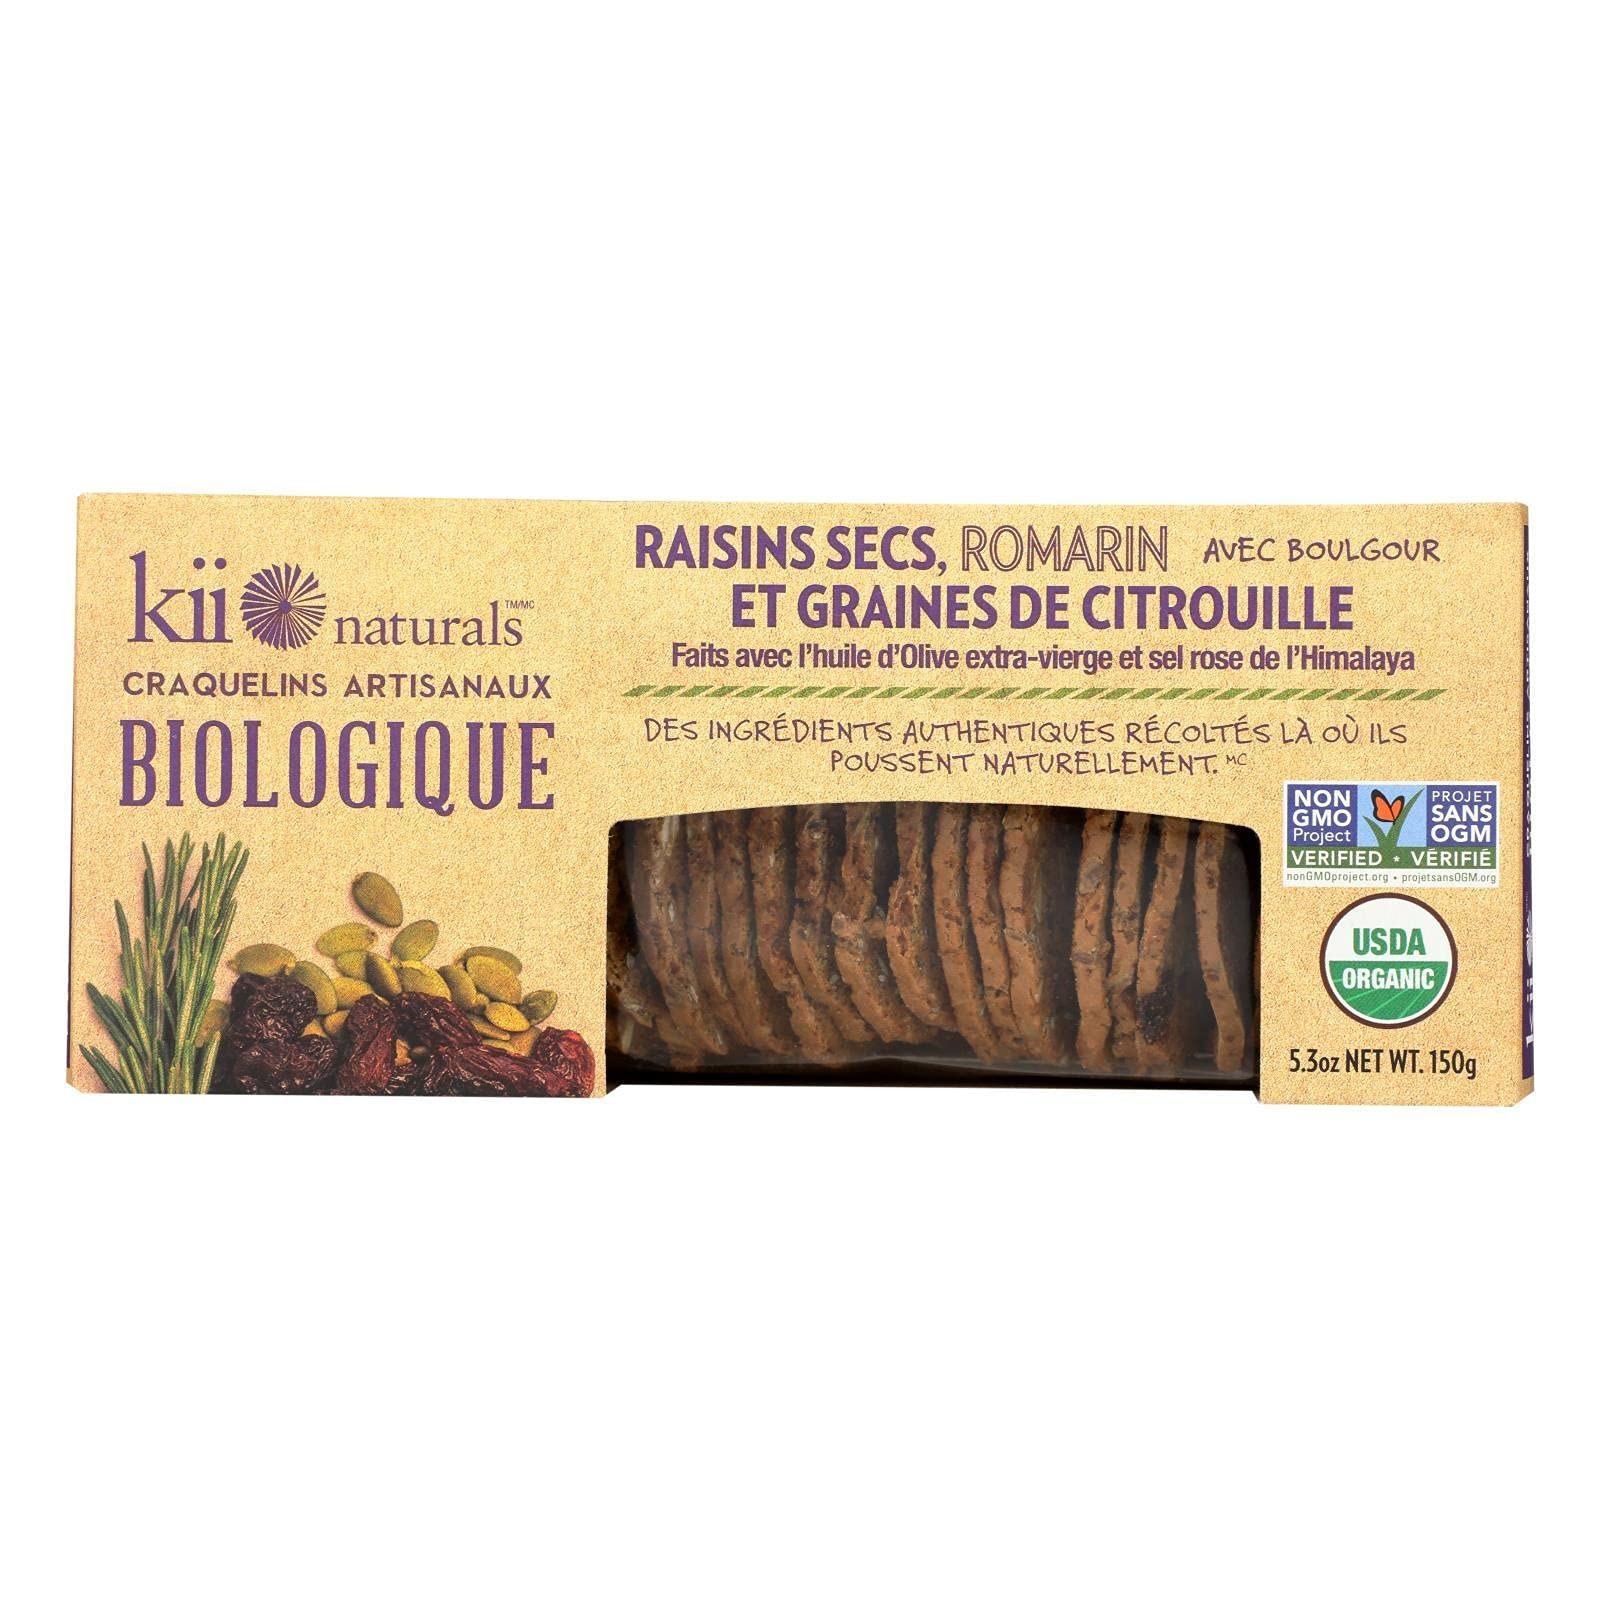
Item Name: Kii Naturals, Raisin Rosemary and Pumpkin Crisps, 5.3 oz. (6 pack)6
Value: 6.0
Unit: Count

Price: 10.24